History of the University of Texas at Arlington (1965–present)

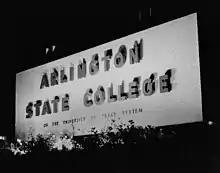
1965–1967 Arlington State College sign, indicating the school as part of the University of Texas System

In April 1965, the Texas Legislature transferred Arlington State College from the Texas A&M University System to the University of Texas System (UT System). ASC's enrollment was 11,873. Historian Gerald Saxon wrote that the transition included a new ASC requirement that incoming students have an "aptitude for doing college work", measured by SAT scores and high-school class rank. After ASC joined the UT System in 1965, it established its College of Business, College of Liberal Arts, and College of Science. Jack Woolf, college president since 1959, continued in that post after the transition. Shortly after ASC joined the UT System, system chancellor Harry Ransom asked Southwestern Medical School associate dean for graduate studies Frank Harrison to work part-time at ASC establishing graduate programs.